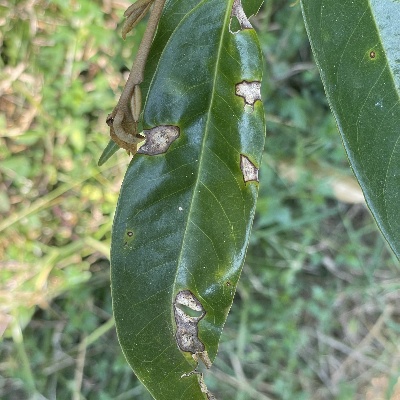
Label: Leaf_Phomopsis